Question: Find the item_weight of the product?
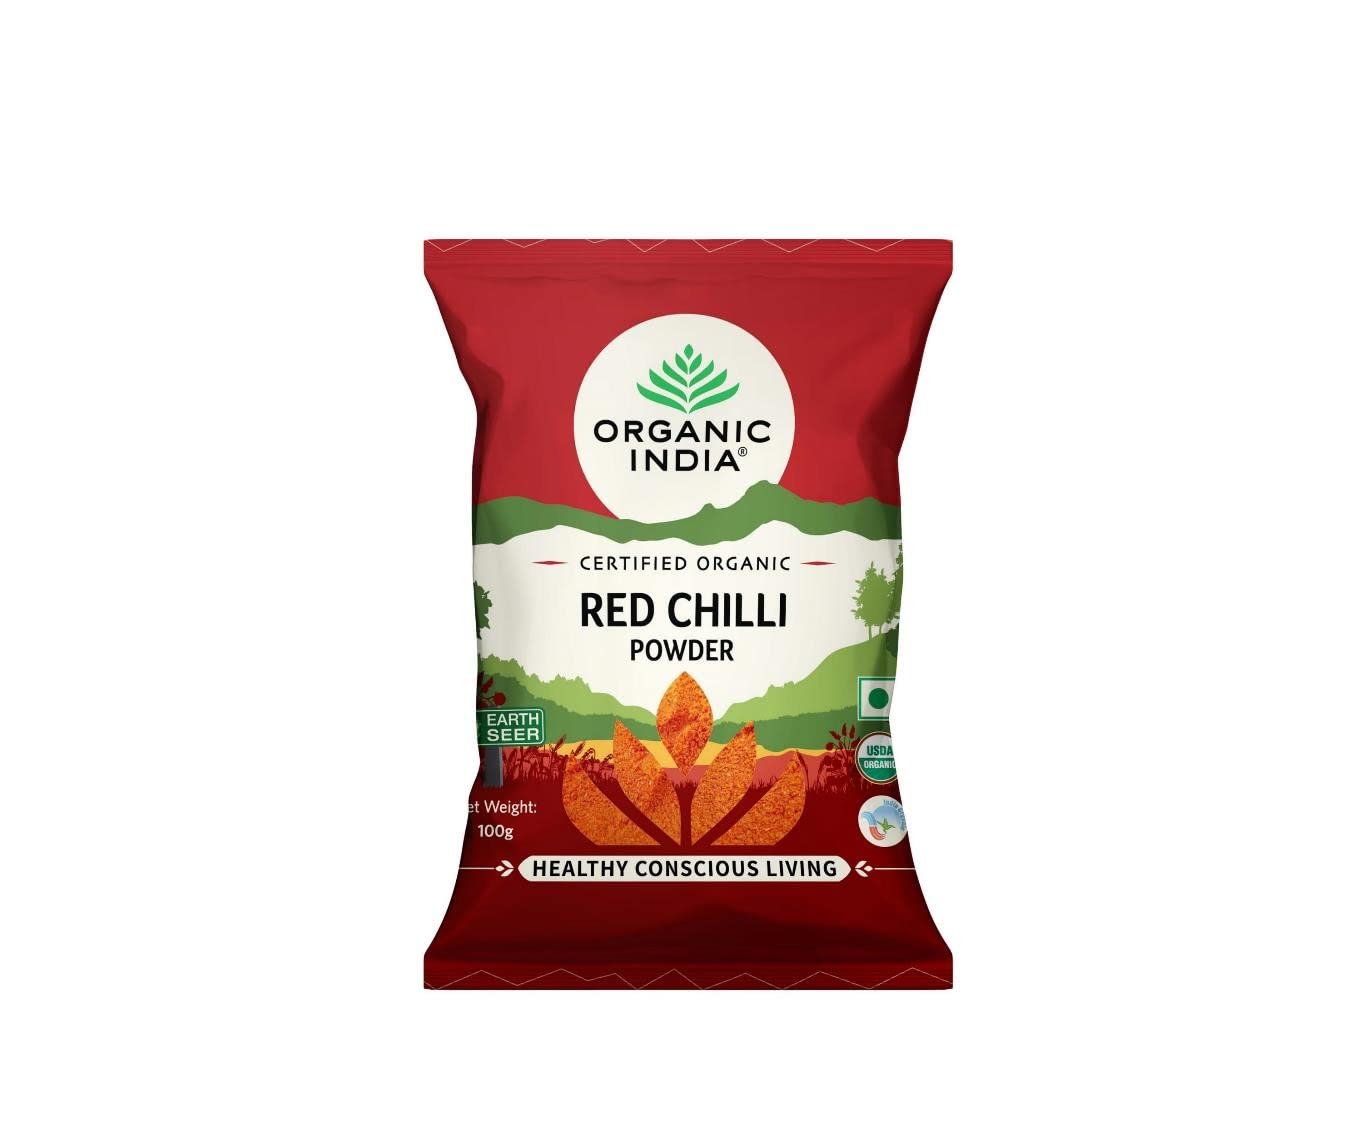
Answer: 100 gram